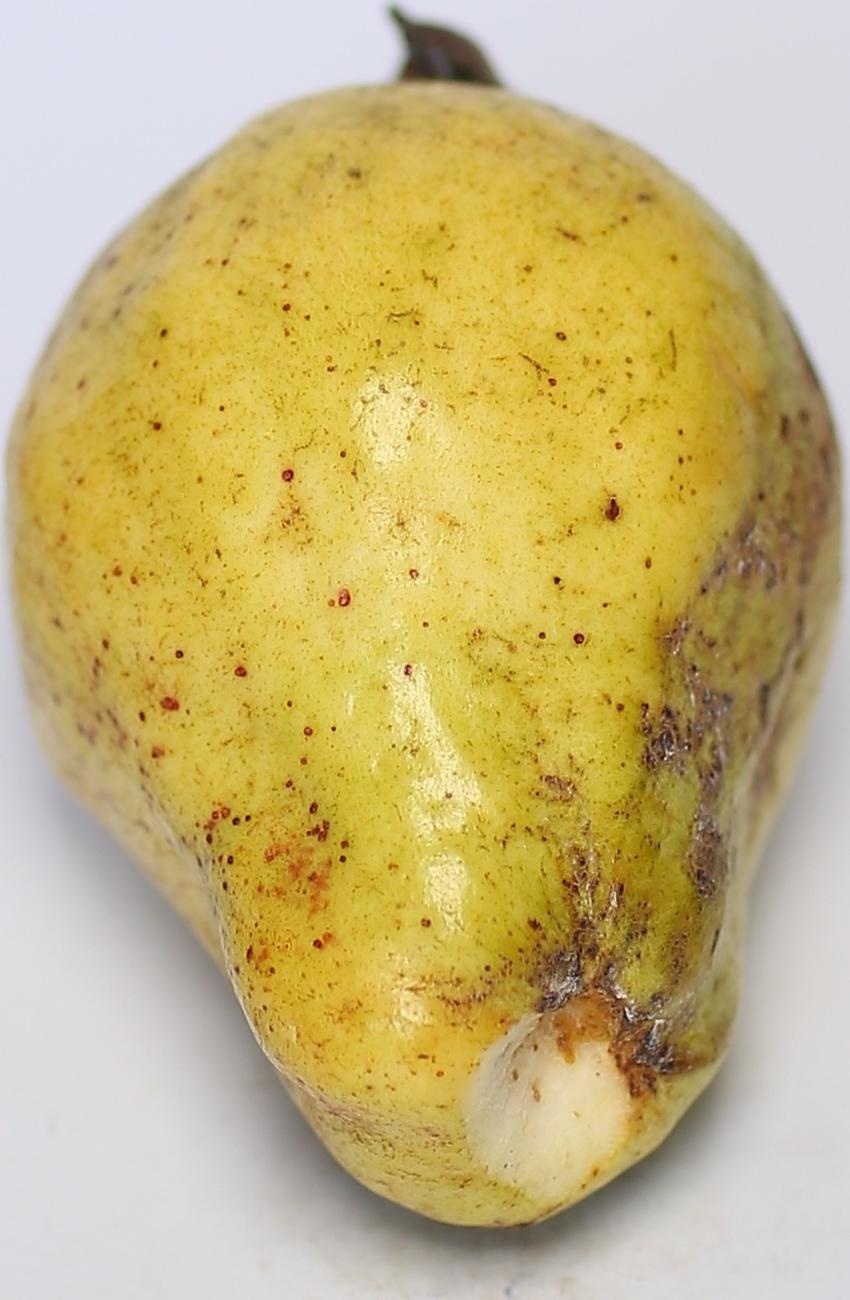
Maturity: ripe
Variety: local-sindhi